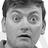
Emotion: surprise